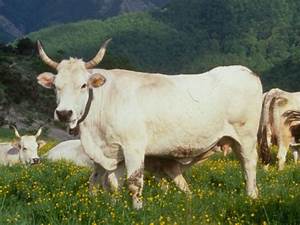
Label: cow